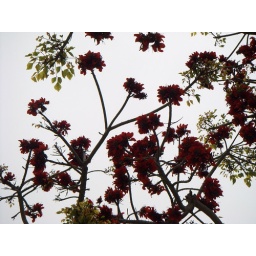
I absolutely love the flowers and plants we find in San Diego!